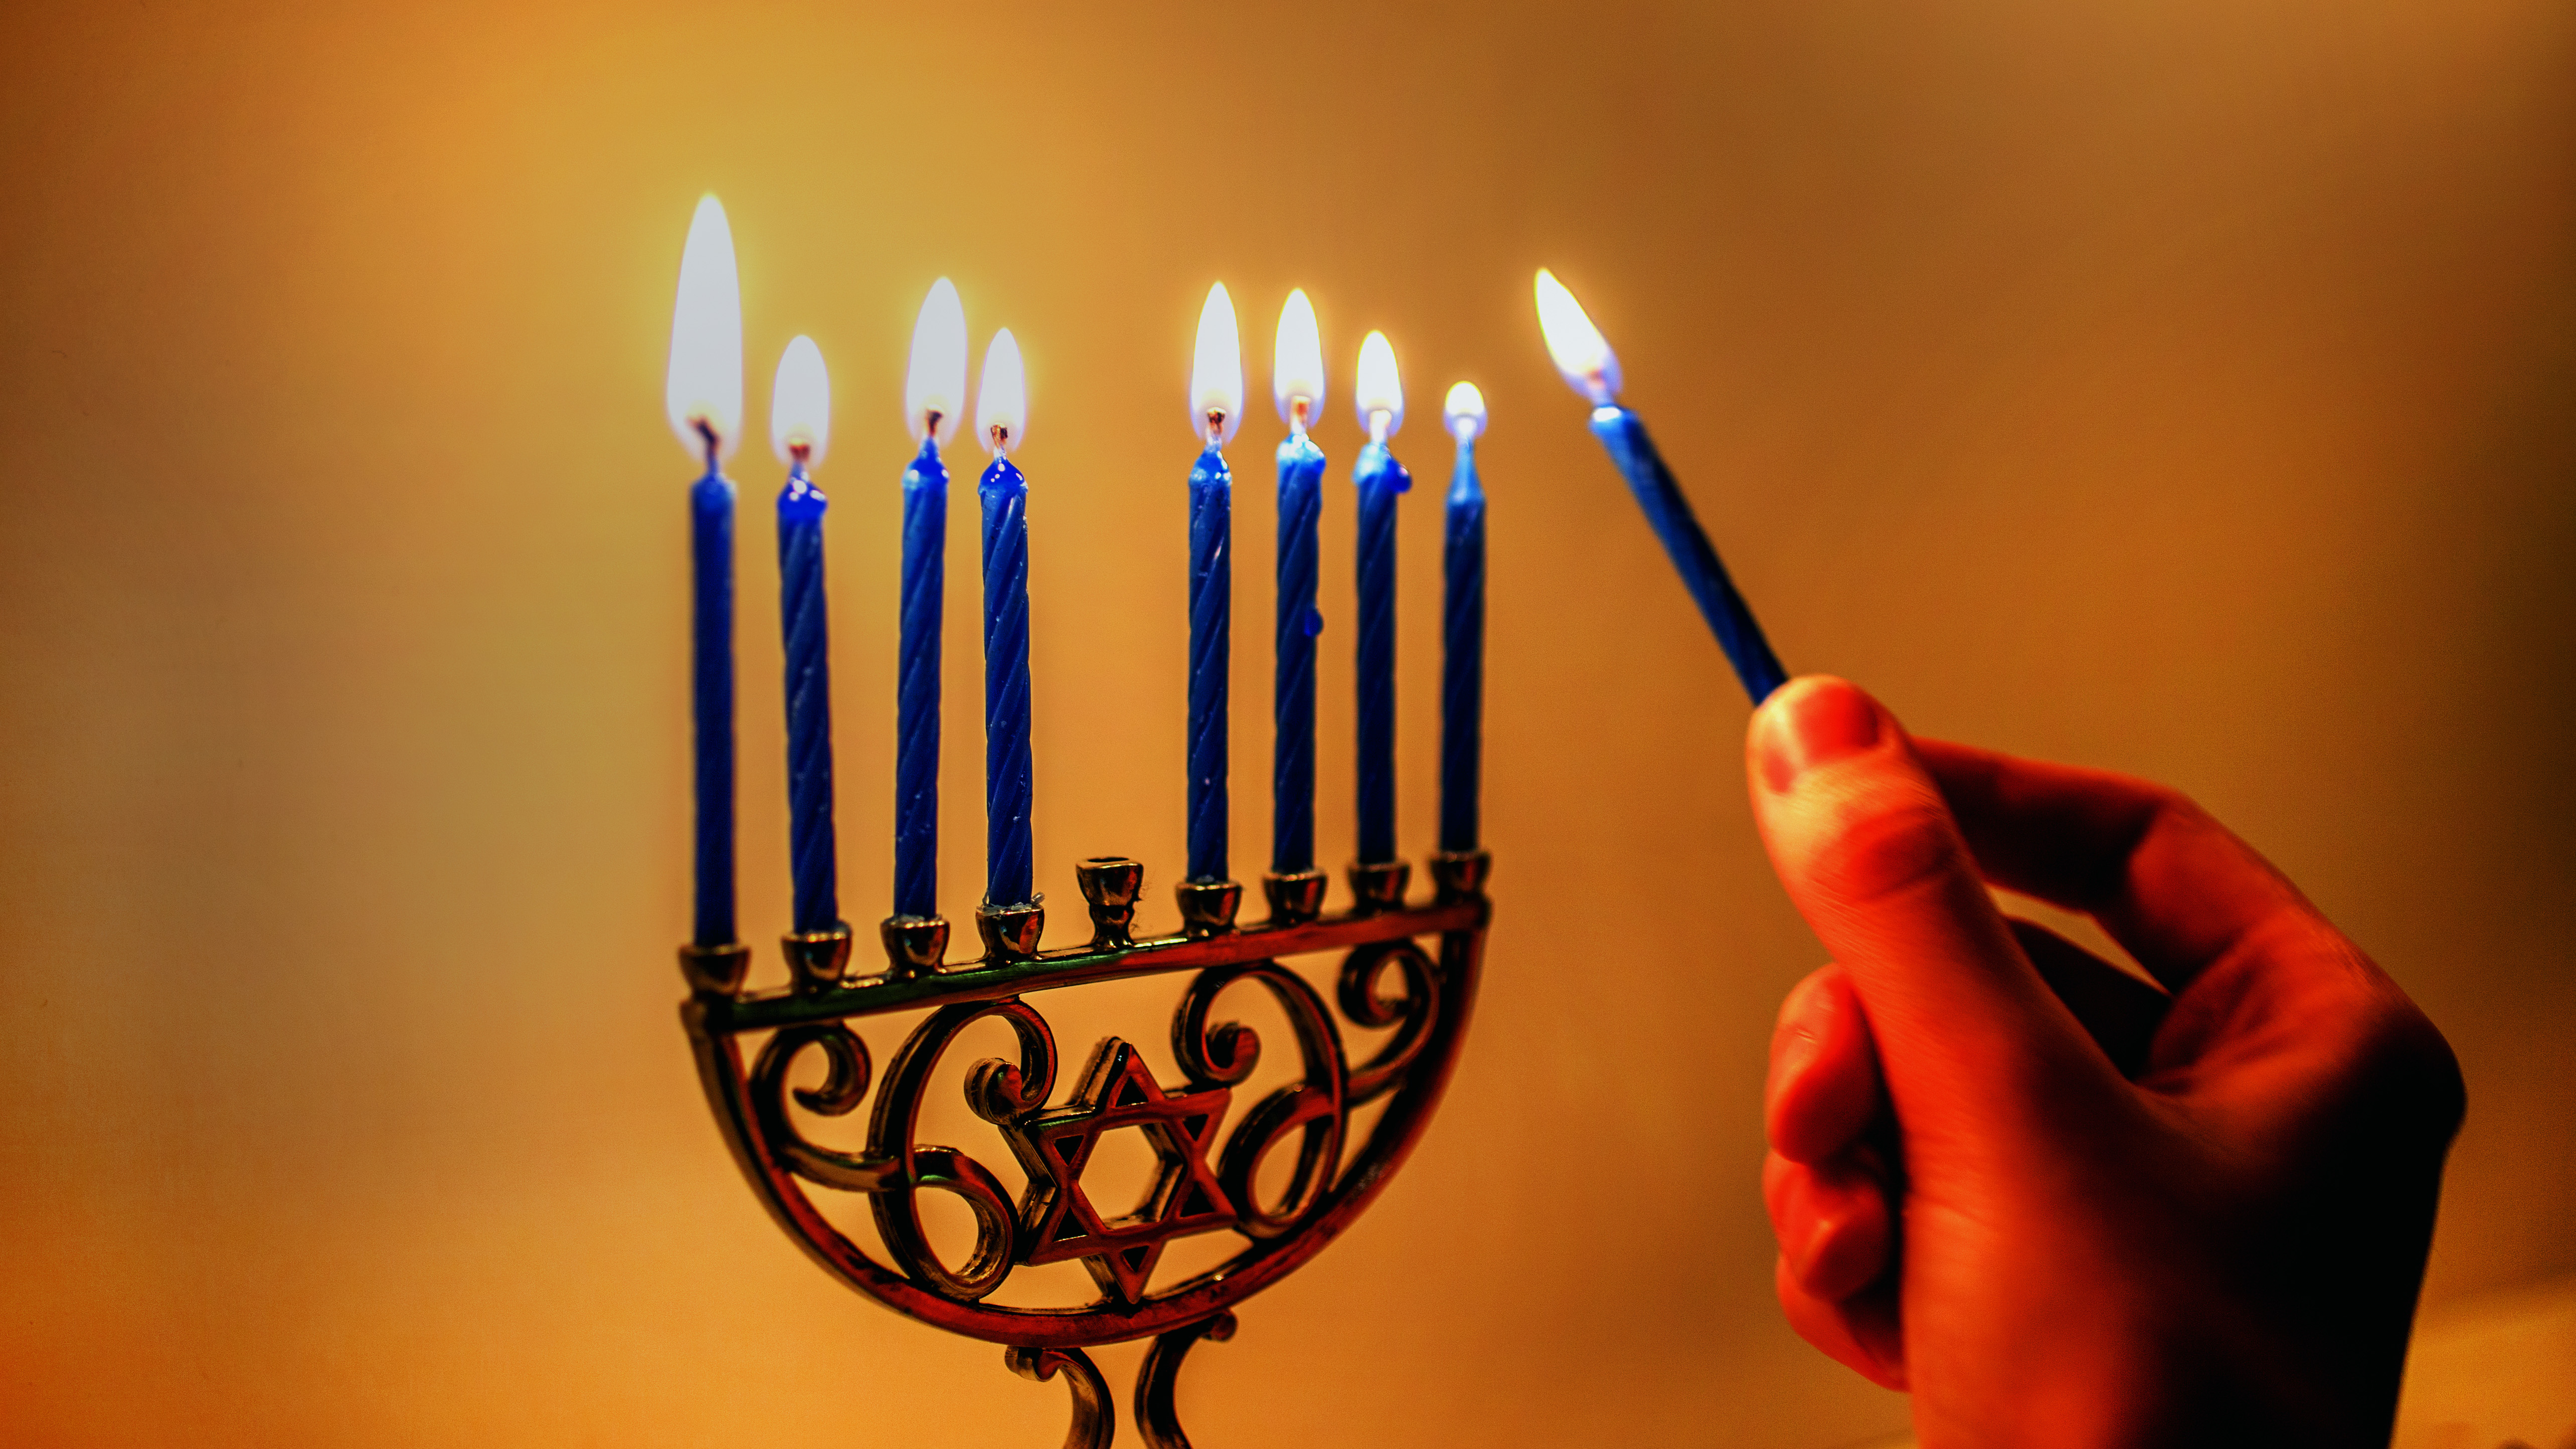
light, holiday, candle, lighting, chanukah, hanukkah, candelabrum, macro photography, menorah, hanukkiyah